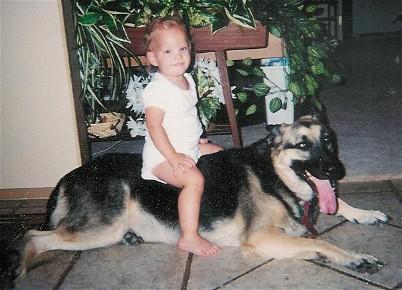
German_shepherd